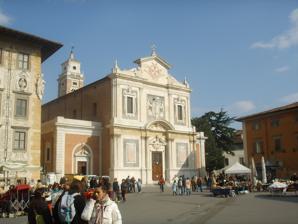
Building: Santo Stefano dei Cavalieri, Pisa
Country: Italy
Year built: 1569
Church of Santo Stefano dei Cavalieri Religion Affiliation Roman Catholic Province Pisa Location Location Pisa , Italy Geographic coordinates 43°43′09.57″N 10°24′03.43″E / 43.7193250°N 10.4009528°E / 43.7193250; 10.4009528 Architecture Architect(s) Giorgio Vasari , Pasquale Poccianti , Gaetano Niccoli Type Church Style Mannerism Groundbreaking 1565 Completed 1859 Giuseppe Pera, View of the Piazza dei Cavalieri (1801-1803) Santo Stefano dei Cavalieri is a church in central Pisa located on Piazza dei Cavalieri (Knight's Square). Construction began on 17 April 1565 in order to build a church for the Order of Knights of St Stephan , founded by the Grand Duke Cosimo de' Medici to fight Saracen piracy in the Mediterranean.  The project with designs and oversight by Giorgio Vasari and David Fortini was to build a church on the site of an older church called San Sebastiano alle Fabbriche Maggiori, which dated at least to 1074. The new church on the site was consecrated by 21 December 1569.  The facade, in white marble was designed by Don Giovanni de' Medici , illegitimate son of Cosimo I , with the help of Alessandro Pieroni ; their designs were chosen over Vasari’s original plan. An inscription commemorates completion during the reign of Ferdinando I de' Medici . The bell-tower, also designed by Vasari, was completed by 1572 by Giovanni Fancelli . The main altar designs were by Pier Francesco Silvani . Many alterations and additions were proposed and made over the next two centuries, including plans by Gherardo Mechini , Paolo Guidotti , Ranieri Gherardi , Torpè Donati , Alessandro Gherardesca , Florido Galli , Niccolò Matas , and Pasquale Poccianti . The final reconstruction in 1859, completed after the suppression of the order, creates the clearer interior systematization of columns we see today. Interior Bronzino, Birth of Christ The church display numerous trophy banners, captured during naval encounters with Saracen pirates. The font for holy water (1568) was sculpted by Giovanni Fancelli , based on designs by Vasari. In the counterfacade are five monochrome paintings of Stories of St Stefano Pope and Martyr , including one celebrating the entrance of Ferdinando I on 31 March 1588. This grand-duke was to commission the wooden ceiling by Bartolomeo Atticciati (1604). The Ceiling has six paintings on wood depicting episodes historic events in which the military order was active, including the Granting of uniforms by Cosimo I de' Medici by il Cigoli , the Return of the Fleet from the Battle of Lepanto and Sacking of Prevesa by Jacopo Ligozzi , The embarcation at Livorno of Maria de' Medici by Allori , Victory in the Greek Archipelago and Capture of Bona by l'Empoli , Detail of the wooden ceiling The polychrome pulpit (1627) was completed by Chiarissimo Fancelli . It contains paintings by the Pisan Aurelio Lomi of Madonna and child with Saints Joseph and Stefano (1593) and a painting of the palace of the Order. The Main altar (1702–1709) in the presbytery was designed and sculpted by Giovanni Battista Foggini with a statue of St Stefano Pope and allegorical figures of Religion and Faith , and on the bronze throne, a relief with the Decapitation of St Stefano . At the right is a painting by Giorgio Vasari , with the Entombment of St Stefano (1571), while at the right is a Birth of Christ (1564)  by Bronzino . In the Sacristy is a sculptural group by Foggini of St Stefano and the allegory of Reason and the Trinity (1683), made in occasion of the translation of the body of the saint to this church in 1682. The chapel of the Holy Sacrament was completed in 1837 by Florido Galli . Organ There are three organs in the church, the first from 1571 by the Cortonese organ-maker Onofrio Zeffirini .  On the left is an organ by the Sienese Azzolino Bernardino della Ciaja reconstructed in 1733. In 1931, Giovanni Tamburini builds a new organ behind the 1733 organ. The modern organ is the only functioning one in the church. Composer Giovanni Bettini was organist at the church from 1616 through 1624. Interior Ottoman and Saracen Standards Jacopo Ligozzi, The Cavalieri di Santo Stefano return from the Battle of Lepanto Giorgio Vasari, Entombment di Santo Stefano See also Portals : Catholicism Italy Notes ^ "Santo Stefano dei Cavalieri" . Expedia . Expedia Inc . ^ Tim Carter (2001). "Bettini, Giovanni". Grove Music Online . Oxford University Press . doi : 10.1093/gmo/9781561592630.article.02978 . v t e Tourism in Pisa Landmarks Leaning Tower of Pisa Navicelli channel Torre dei Gualandi Churches Pisa Baptistery Pisa Cathedral S Andrea Forisportam S Antonio Abate S Apollonia S Caterina S Chiara S Cristina S Domenico S Francesco S Frediano S Giovanni dei Fieri S Jacopo e Filippo S Maria della Spina S Martino S Michele degli Scalzi S Michele in Borgo S Nicola S Paolo a Ripa d'Arno S Paolo all'Orto S Piero a Grado S Sepolcro S Sisto S Stefano dei Cavalieri S Zeno Palaces della Carovana del Collegio Puteano delle Vedove Piazzas Piazza dei Cavalieri Piazza delle Gondole Piazza dei Miracoli Museums Camposanto Monumentale di Pisa Domus Galilaeana National Museum of San Matteo Natural History Museum of the University of Pisa Pisa Charterhouse Gardens and parks Orto botanico di Pisa v t e Giorgio Vasari Paintings Portrait of Lorenzo the Magnificent ( c. 1534 ) Allegory of Justice (1543) Six Tuscan Poets (1544) Allegory of Patience ( c. 1552 ) The Forge of Vulcan ( c. 1564 ) Frescoes Sala dei Cento Giorni (1547) (with collaborators) The Last Judgement (1572–1579; completed by Federico Zuccari ) Buildings and structures Villa di Castello (new project, 1538) Villa Giulia (co-authorship, 1551–1553) Madonna dell'Umiltà, Pistoia (project of the dome, 1563) Palazzo del Circolo dell'Unione (original project, 1559) Palazzo della Carovana (1562–1564) Santo Stefano dei Cavalieri, Pisa (original project, with others, 1565) Vasari Corridor (1565) Books Lives of the Most Excellent Painters, Sculptors, and Architects (1550; enlarged 1568) Libro de' Disegni (unpublished) Museums Casa Vasari, Arezzo Casa Vasari, Florence Related Guglielmo da Marsiglia (master) Luca Signorelli (cousin) Accademia delle Arti del Disegno Vasari Sacristy (frescoes) Authority control databases International VIAF National Germany 2 United States Vatican